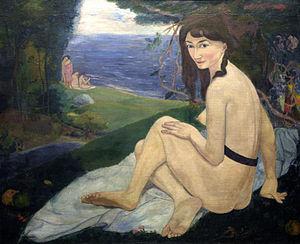
Armand Seguin, né Armand Félix Abel Seguin le 15 avril 1869 à Paris et mort le 30 décembre 1903 à Châteauneuf-du-Faou, est un peintre, graveur et illustrateur français.